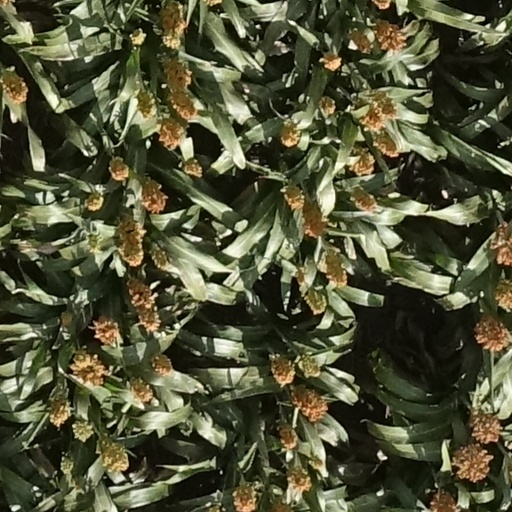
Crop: sorghum